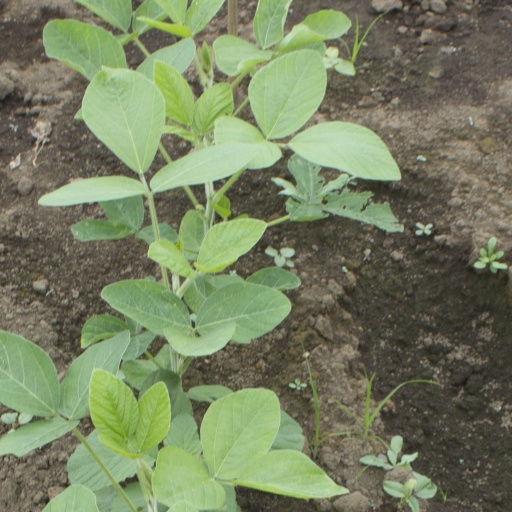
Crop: soybean